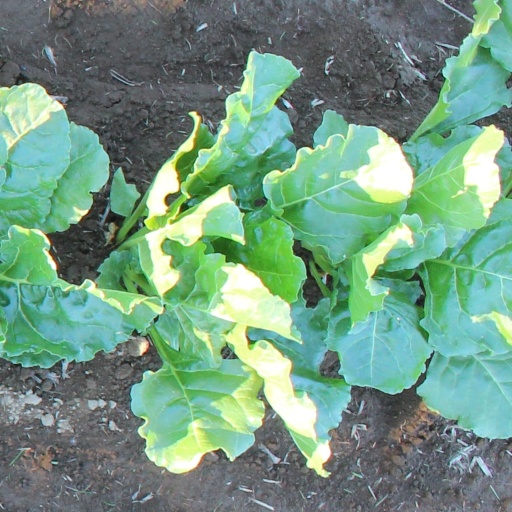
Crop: sugar beet